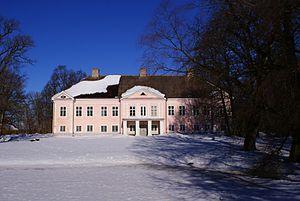
Voici une liste de manoirs en Estonie.